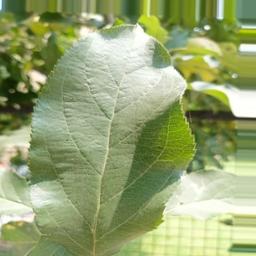
Label: Healthy